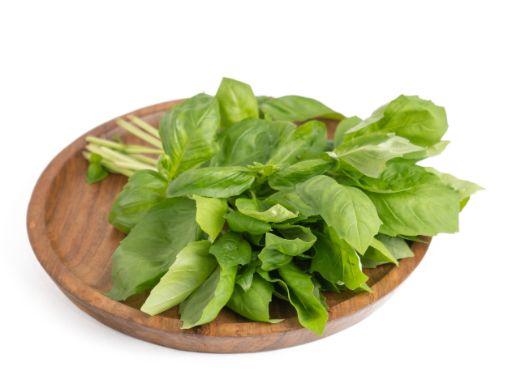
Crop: unknown
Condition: basil